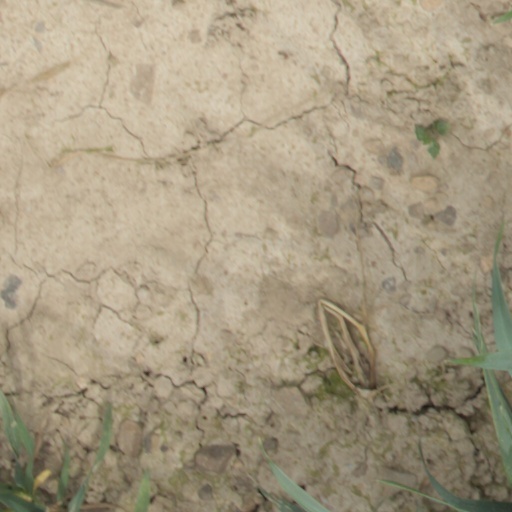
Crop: wheat